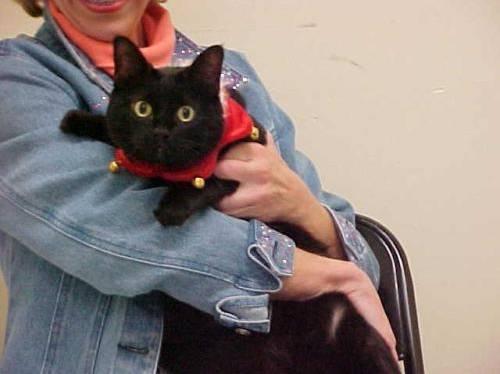
cat